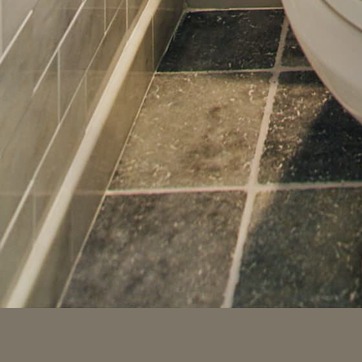
Material: tile